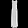
Label: Dress